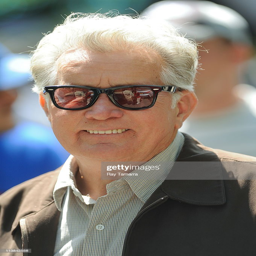
actor walks to his trailer at the movie set .